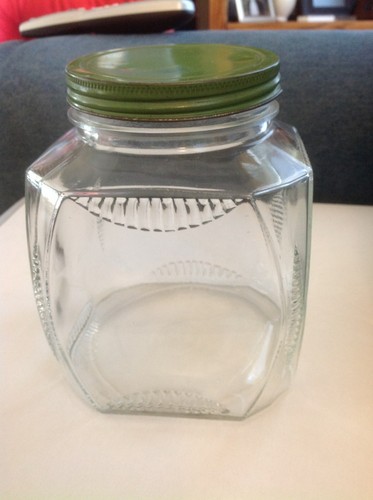
Waste category: glass